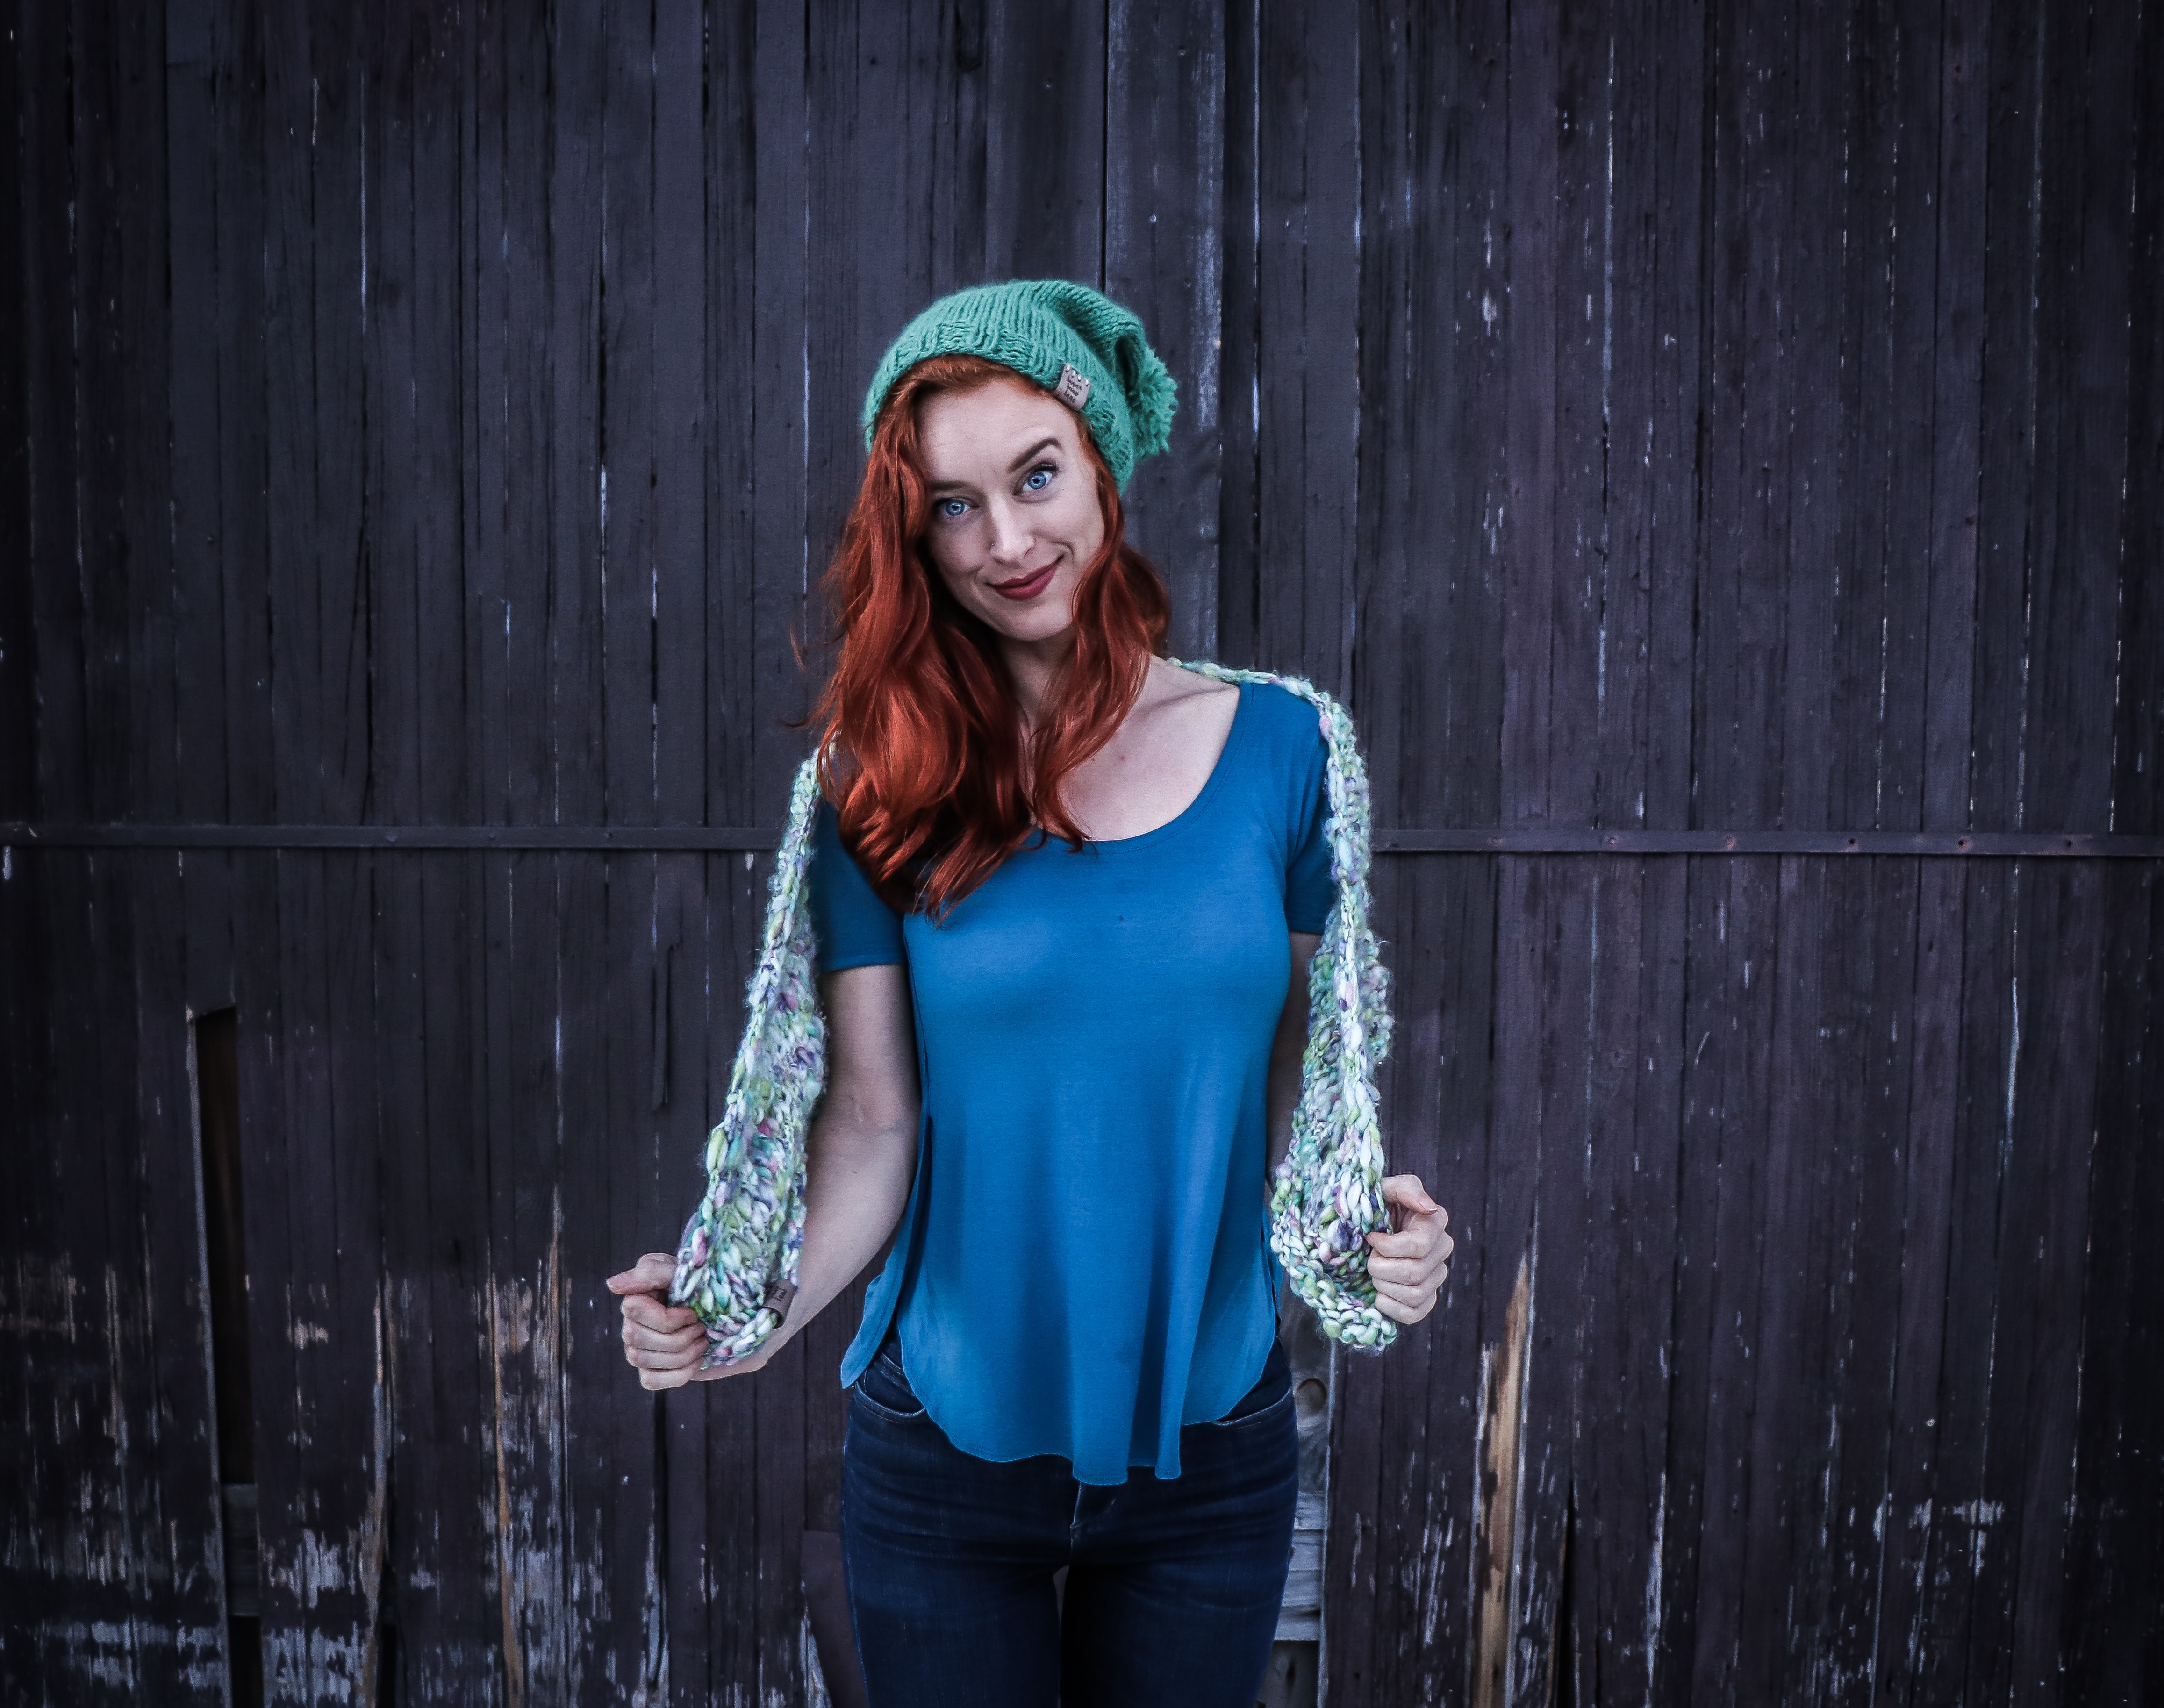
blue, green, clothing, beanie, beauty, fashion, yellow, street fashion, cool, jeans, photography, photo shoot, smile, headgear, electric blue, cap, portrait photography, model, denim, flash photography, long hair, fashion accessory, knit cap, style, t shirt